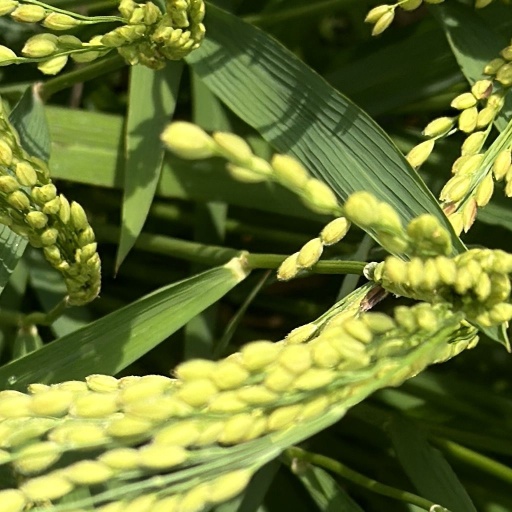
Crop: rice